1991 United States embassy sniper attack in Bonn

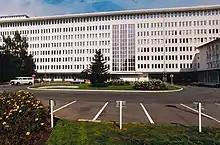
The former embassy in Bonn, pictured in 1990

On 13 February 1991, three members of the Red Army Faction (RAF) fired about 250 rounds using a military rifle at the United States embassy in Bonn, Germany.